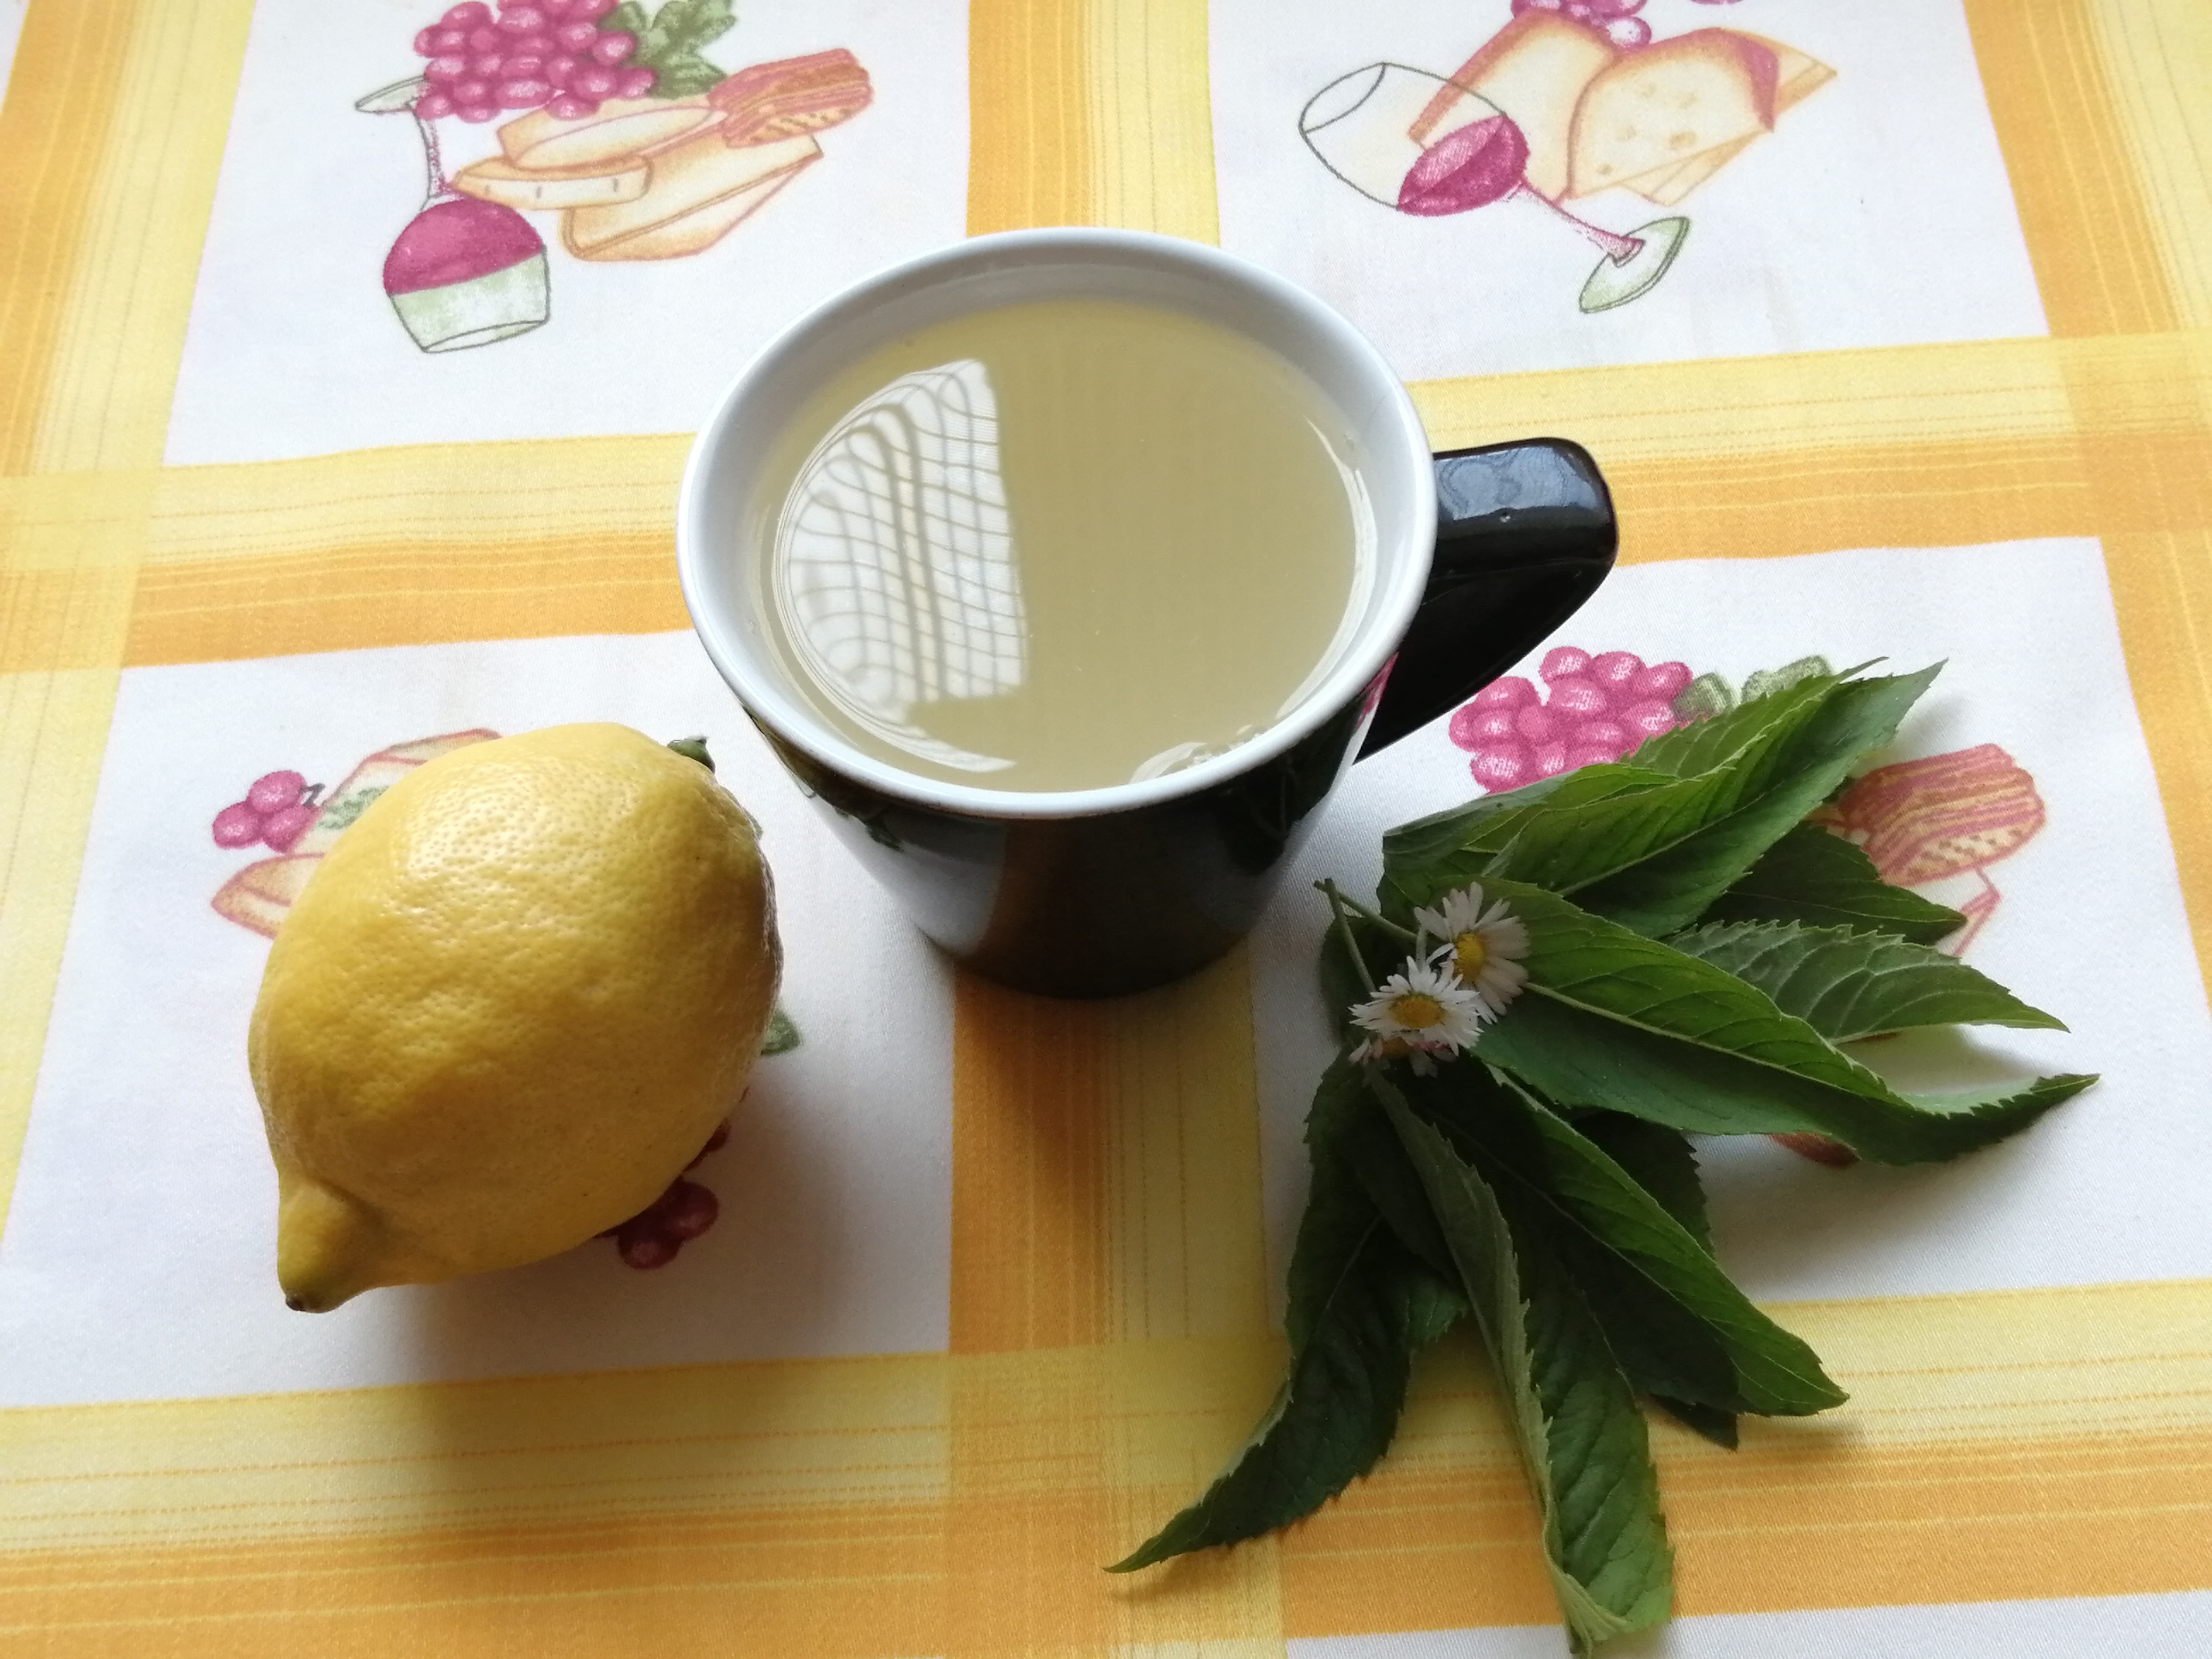
mint tea, mint leaves, lemon, lemon tea, cup of mint tea, peppermint tea, spearmint tea, food, ingredient, dish, cuisine, vegetarian food, produce, recipe, herb